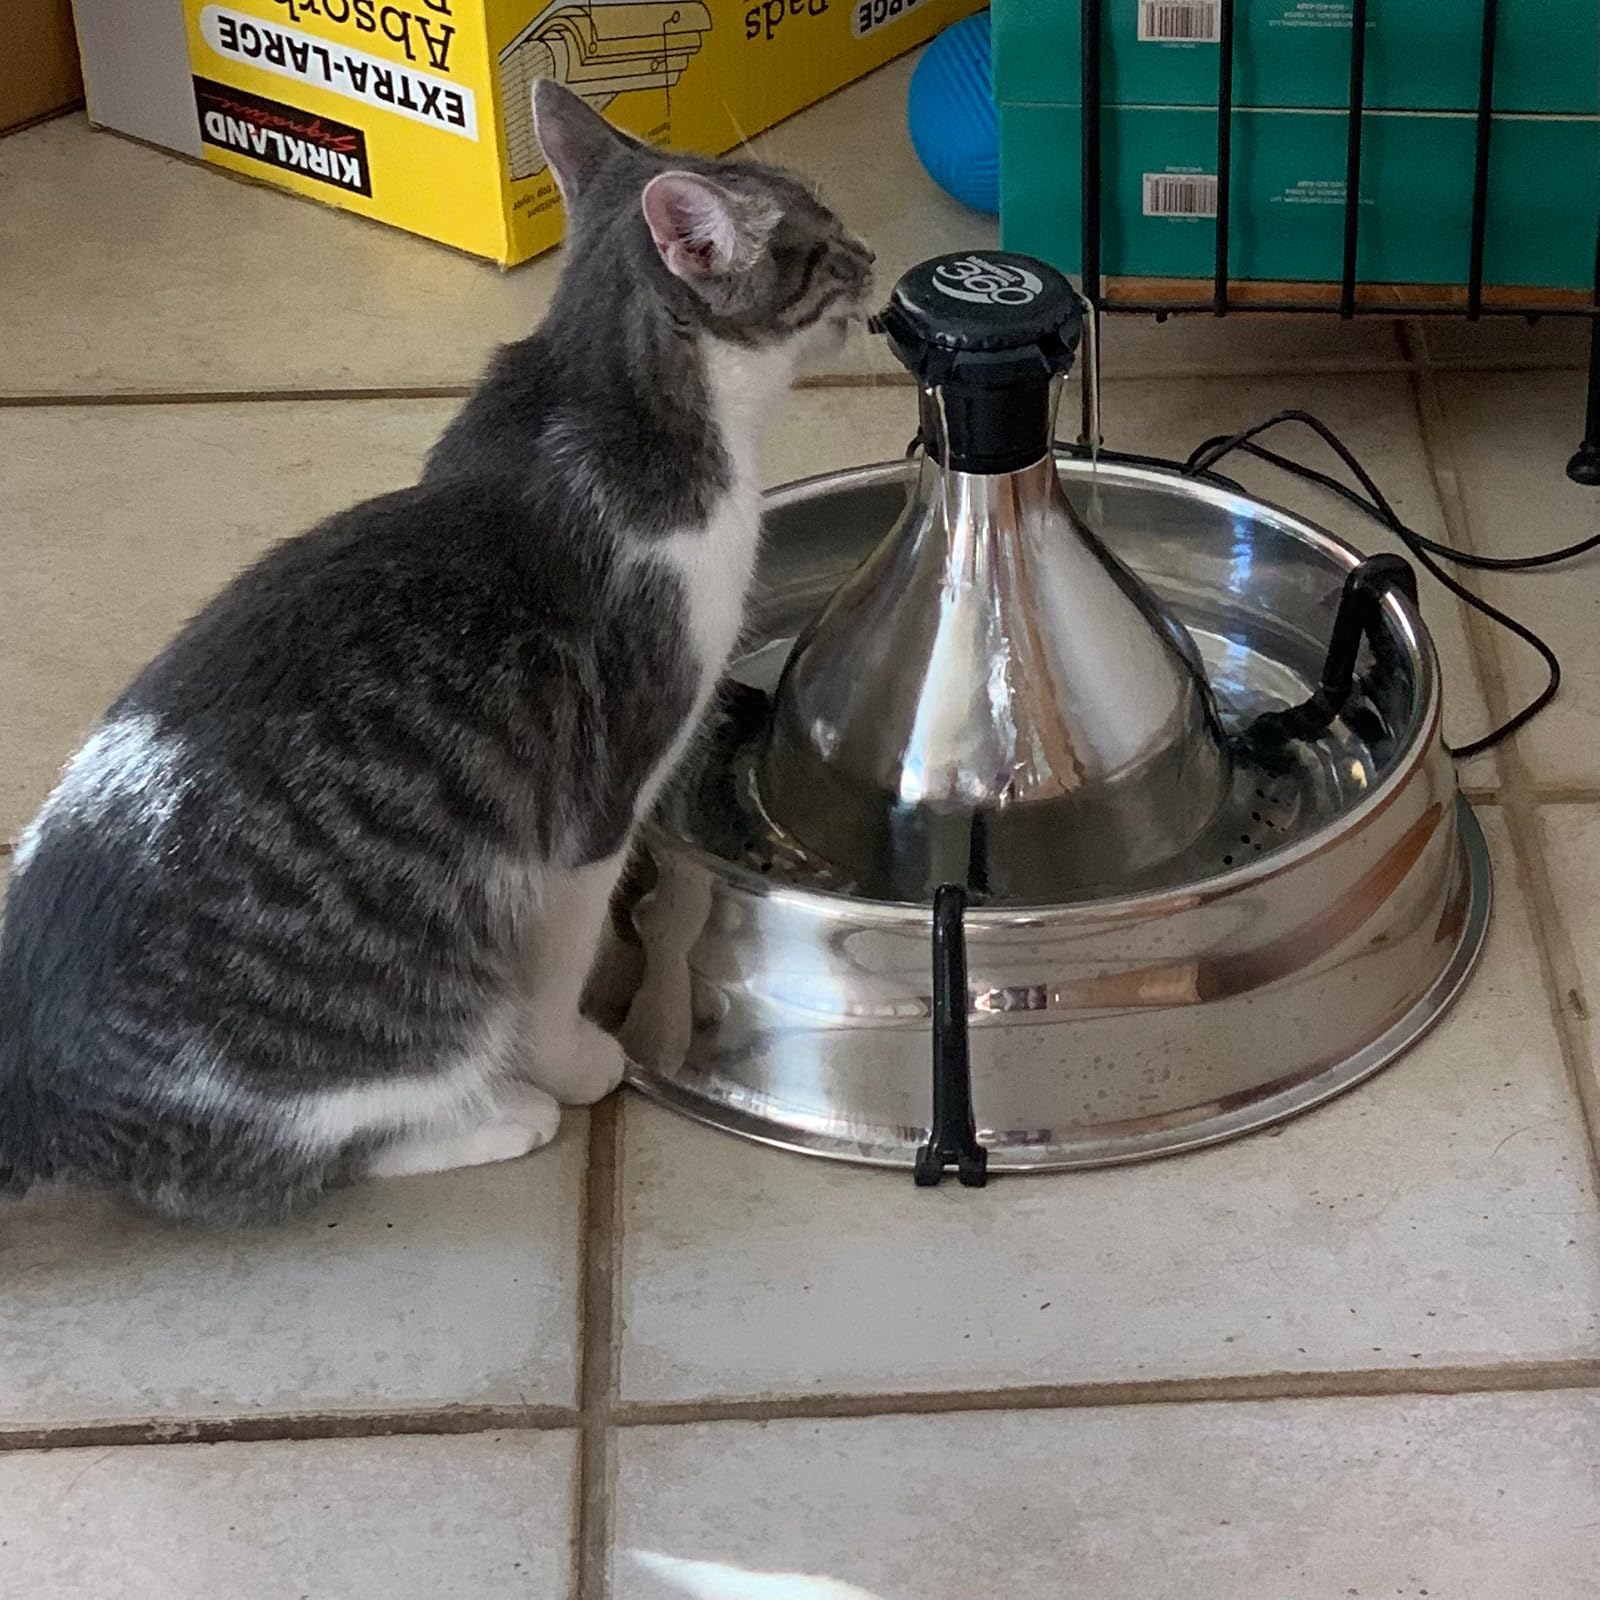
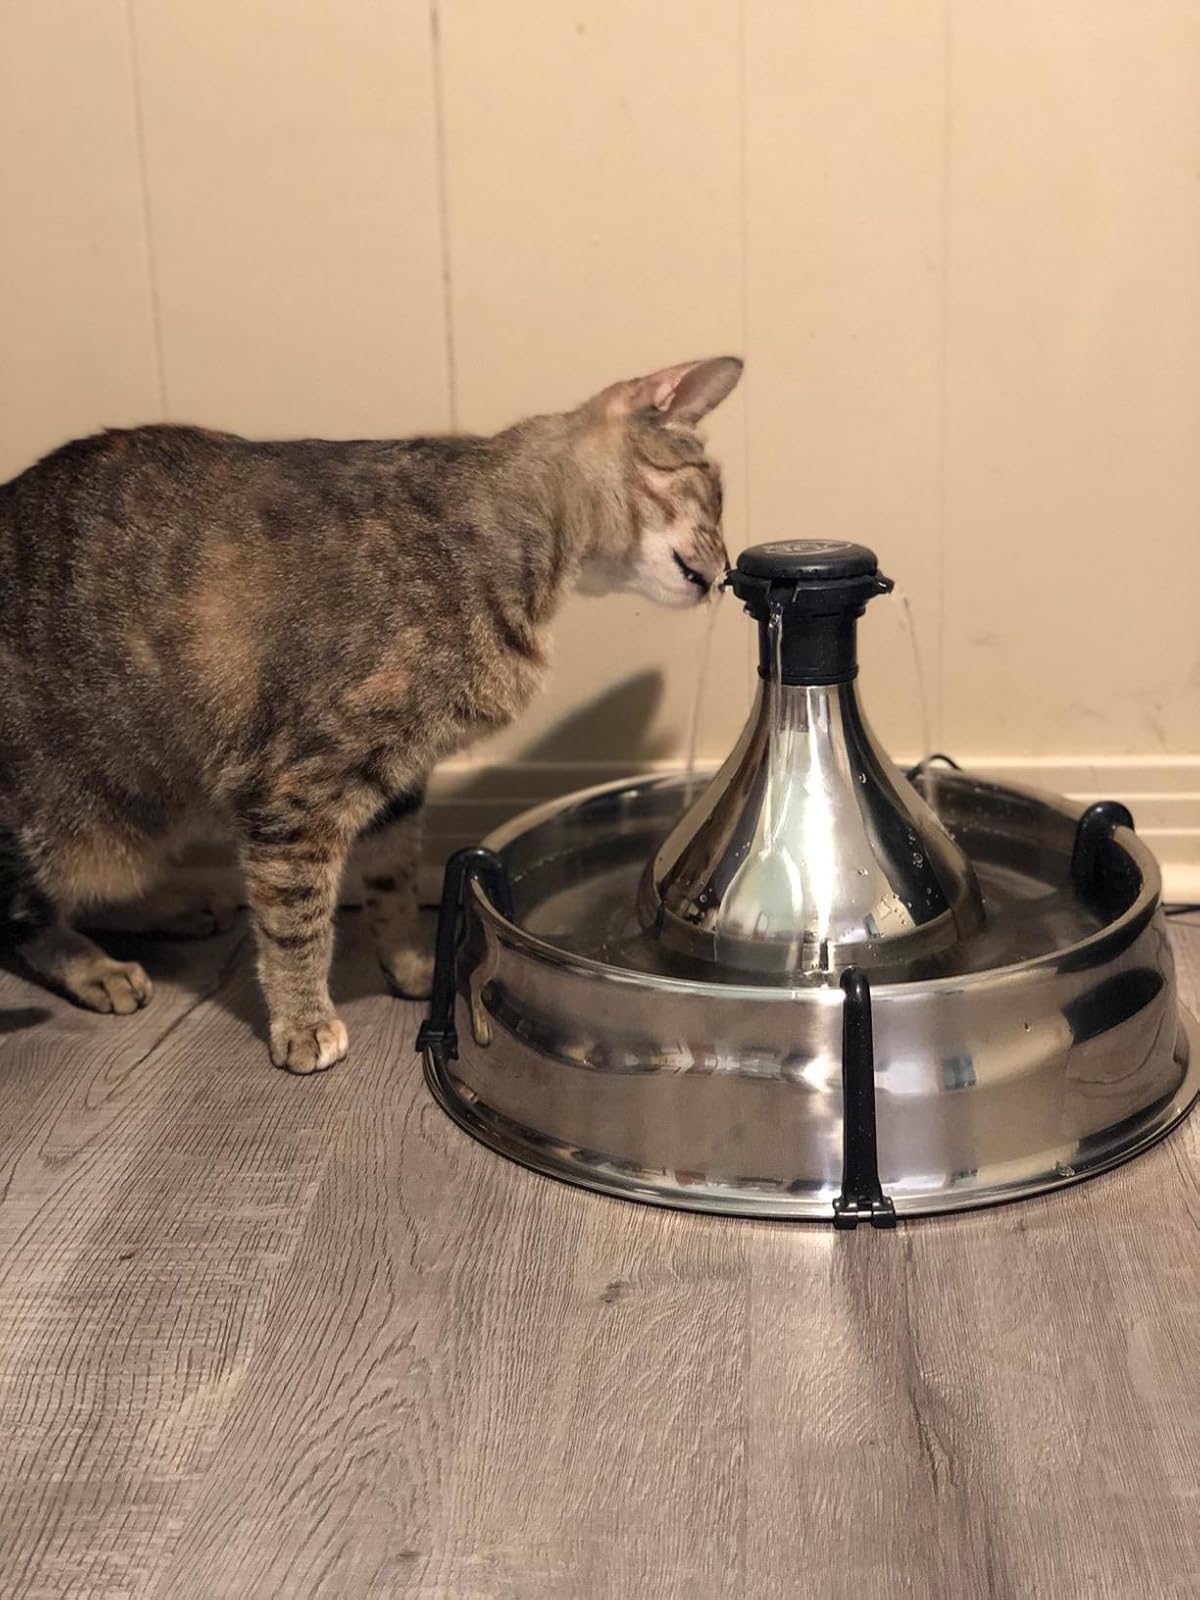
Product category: items_bowl
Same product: yes